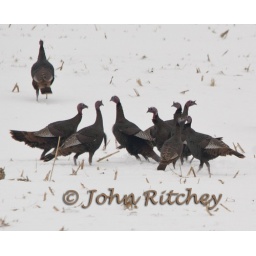
They were out in the corn field near the road and couldn't decide what to do when I stopped.